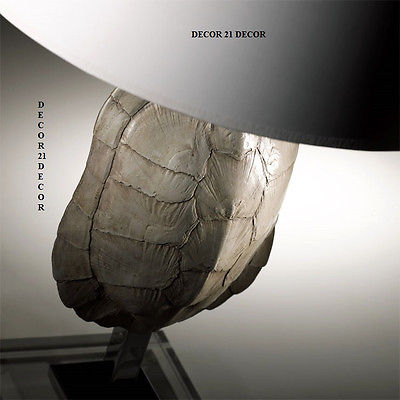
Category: chair